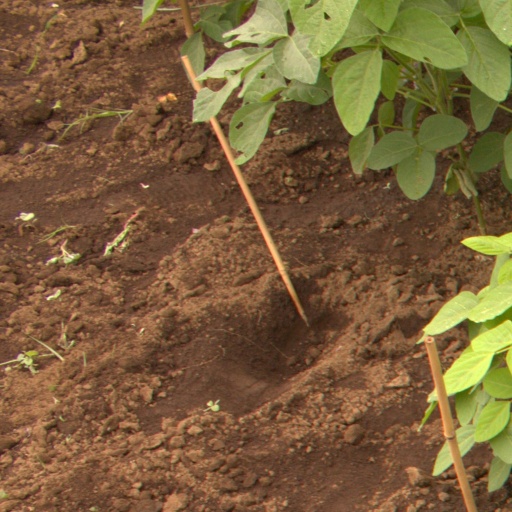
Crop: soybean